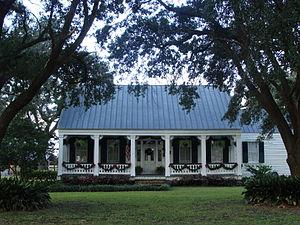
Saint-Gabriel est une ville située dans la paroisse d'Iberville dans l'État américain de la Louisiane.